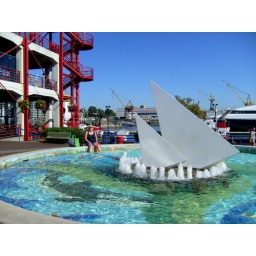
Lonsdale Quay in North Vancouver, public market and marine-themed outdoor water fountain at plaza